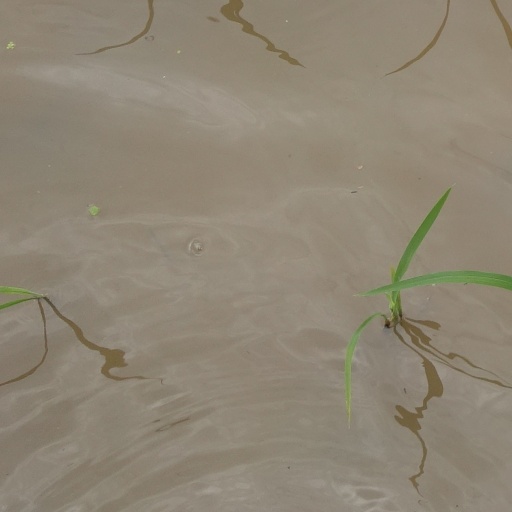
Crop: rice